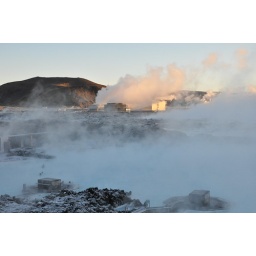
View over the blue lagoon, with the geothermal power plant in the background